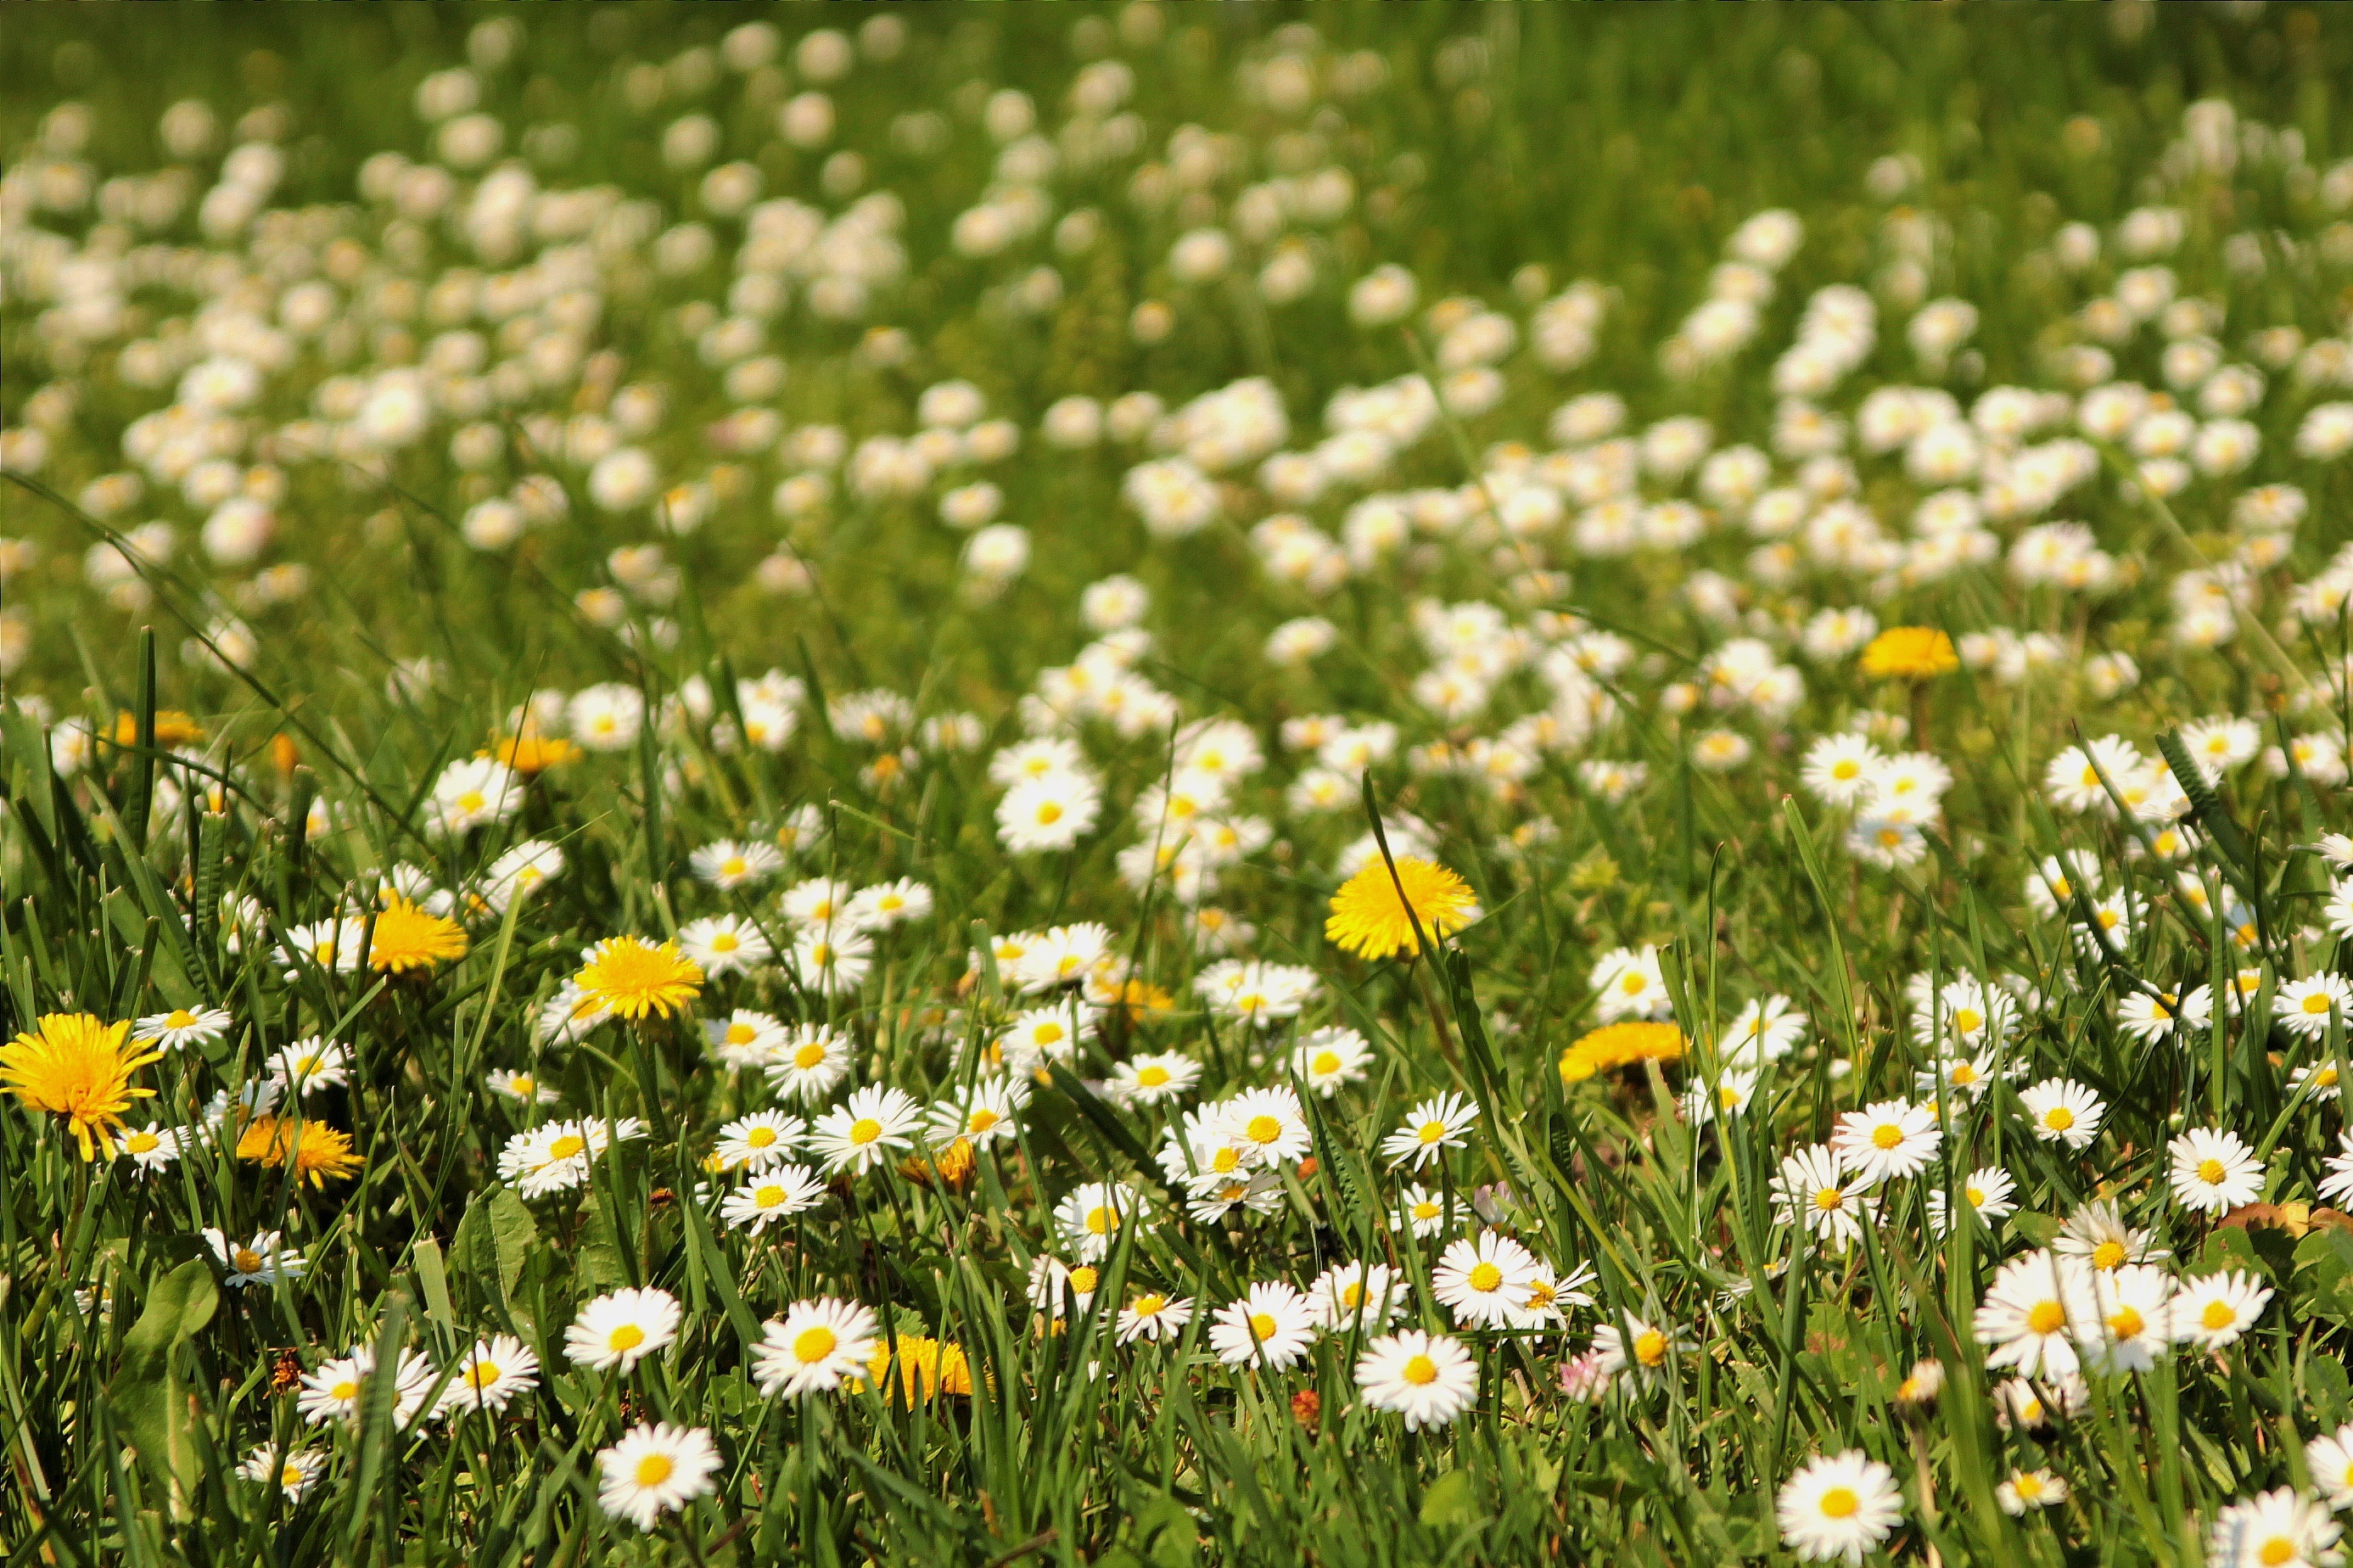
nature, grass, plant, field, lawn, meadow, dandelion, prairie, flower, daisy, green, herb, pasture, botany, flora, wildflower, grassland, habitat, flower meadow, macro photography, flowering plant, daisy family, oxeye daisy, natural environment, grass family, land plant, chamaemelum nobile, marguerite daisy